Robert Halliday (businessman)

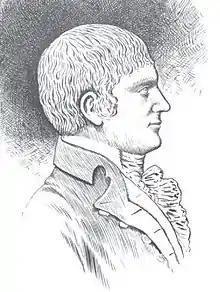

Halliday was born in Ayrshire, Scotland around 1770. The Scottish poet, James Montgomery, was a boyhood and lifelong friend of Halliday. At age fourteen, his father died and, as eldest son, he was left in charge of his small estate which Halliday managed for many years with the help of his younger brothers and sisters.